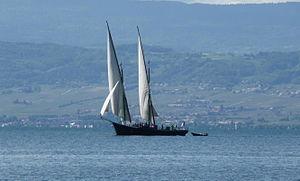
Une barque du Léman (La Savoie) sur le Lac Léman.
Une barque du Léman est un type d'embarcation aux principales caractéristiques d'un grand voilier. Ces embarcations sont muées par des voiles latines et sont destinées à la navigation lacustre. Ce type d'embarcation est utilisé sur le Léman et sert originellement et jusqu'au début du XXᵉ siècle au transport de matières premières lourdes. En 2020 moins de dix de barques sont en circulation et sont employées en bateau de plaisance.
La Savoie est une barque du Léman, naviguant sur le lac Léman depuis l'an 2000. Les barques du Léman sont spécifiques mais s'inspirent esthétiquement des barques méditerranéennes. Son port d'attache est celui d'Évian.
Le Léman, appelé aussi lac de Genève, ou par tautologie lac Léman, est un lac d'origine glaciaire situé en Suisse et en France ; par sa superficie, c'est le plus grand lac alpin et subalpin d'Europe.